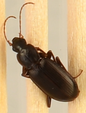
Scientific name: Calathus advena
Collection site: Rocky Mountains NEON (RMNP), plot RMNP_012